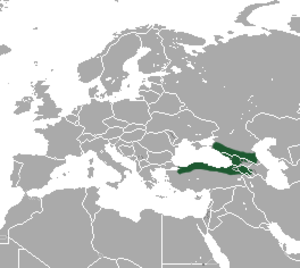
Cette liste commentée recense la mammalofaune en Europe. Elle répertorie les espèces de mammifères européens actuels et celles qui ont été récemment classifiées comme éteintes. Comme ici n'est référencé que l'Europe dans ses limites géographiques les plus communément admises, cette liste ne comptabilise pas les animaux présents dans les îles Canaries, Madère, le Groenland, la Sibérie, la partie asiatique de la Transcaucasie, l'Anatolie et Chypre.
Le Sorex satunini est une espèce de sorex de la famille des soricidae. Le Sorex satunini peut être trouvé en Russie ainsi qu'en Turquie.
Cette liste commentée recense la mammalofaune en Ukraine. Elle répertorie les espèces de mammifères ukrainiens actuels et celles qui ont été récemment classifiées comme éteintes. Cette liste comporte 148 espèces réparties en dix ordres et 31 familles, dont trois sont « en danger critique d'extinction », quatre sont « en danger », huit sont « vulnérables », douze sont « quasi menacées » et deux ont des « données insuffisantes » pour être classées.
Cette liste commentée recense la mammalofaune en Azerbaïdjan. Elle répertorie les espèces de mammifères azerbaïdjanais actuels et celles qui ont été récemment classifiées comme éteintes. Cette liste comporte 127 espèces réparties en neuf ordres et 28 familles, dont quatre sont « en danger », huit sont « vulnérables », douze sont « quasi menacées » et quatre ont des « données insuffisantes » pour être classées.